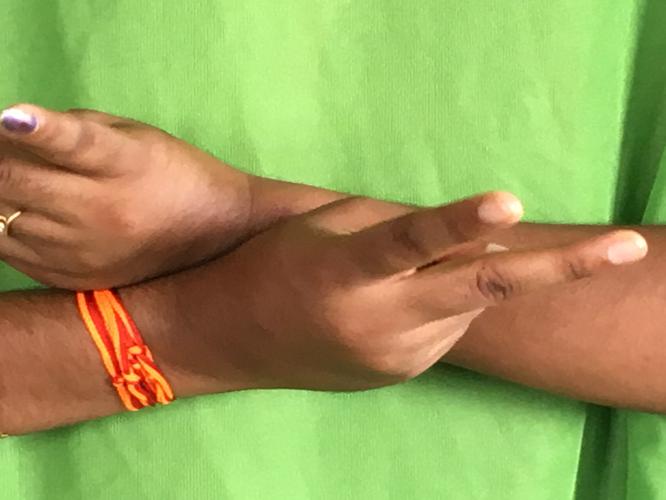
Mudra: Kartariswastika
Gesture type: double_hand